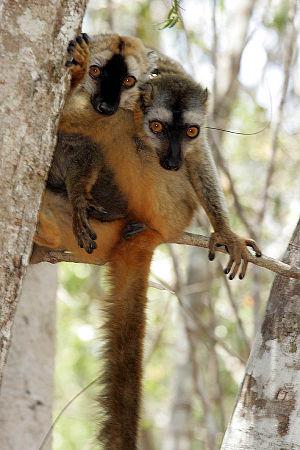
La faune de Madagascar, tout comme sa flore, est très riche. En effet celle-ci présente entre 80 % et 90 % d'espèces endémiques. Cette notion d'endémisme bien qu'elle ne soit pas inexacte reste subjective, puisque dépendante du niveau taxonomique à partir duquel se positionne l'observateur et de la surface ou du milieu considéré. De nombreux taxons spécifiques ou génériques, sont strictement endémiques à Madagascar, mais aussi, plus rarement au niveau de la famille et atteignent donc des taux d'endémisme proche ou égaux de 100 %.
Eulemur rufifrons est une espèce de primates lémuriformes de la famille des Lémuridés. Le statut de conservation de l'espèce est Vulnérable sa mise à jour par l'UICN en 2020.